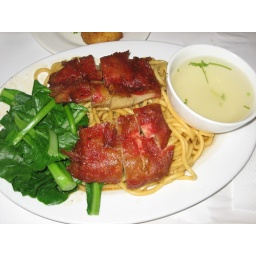
at vegie hut in box hill